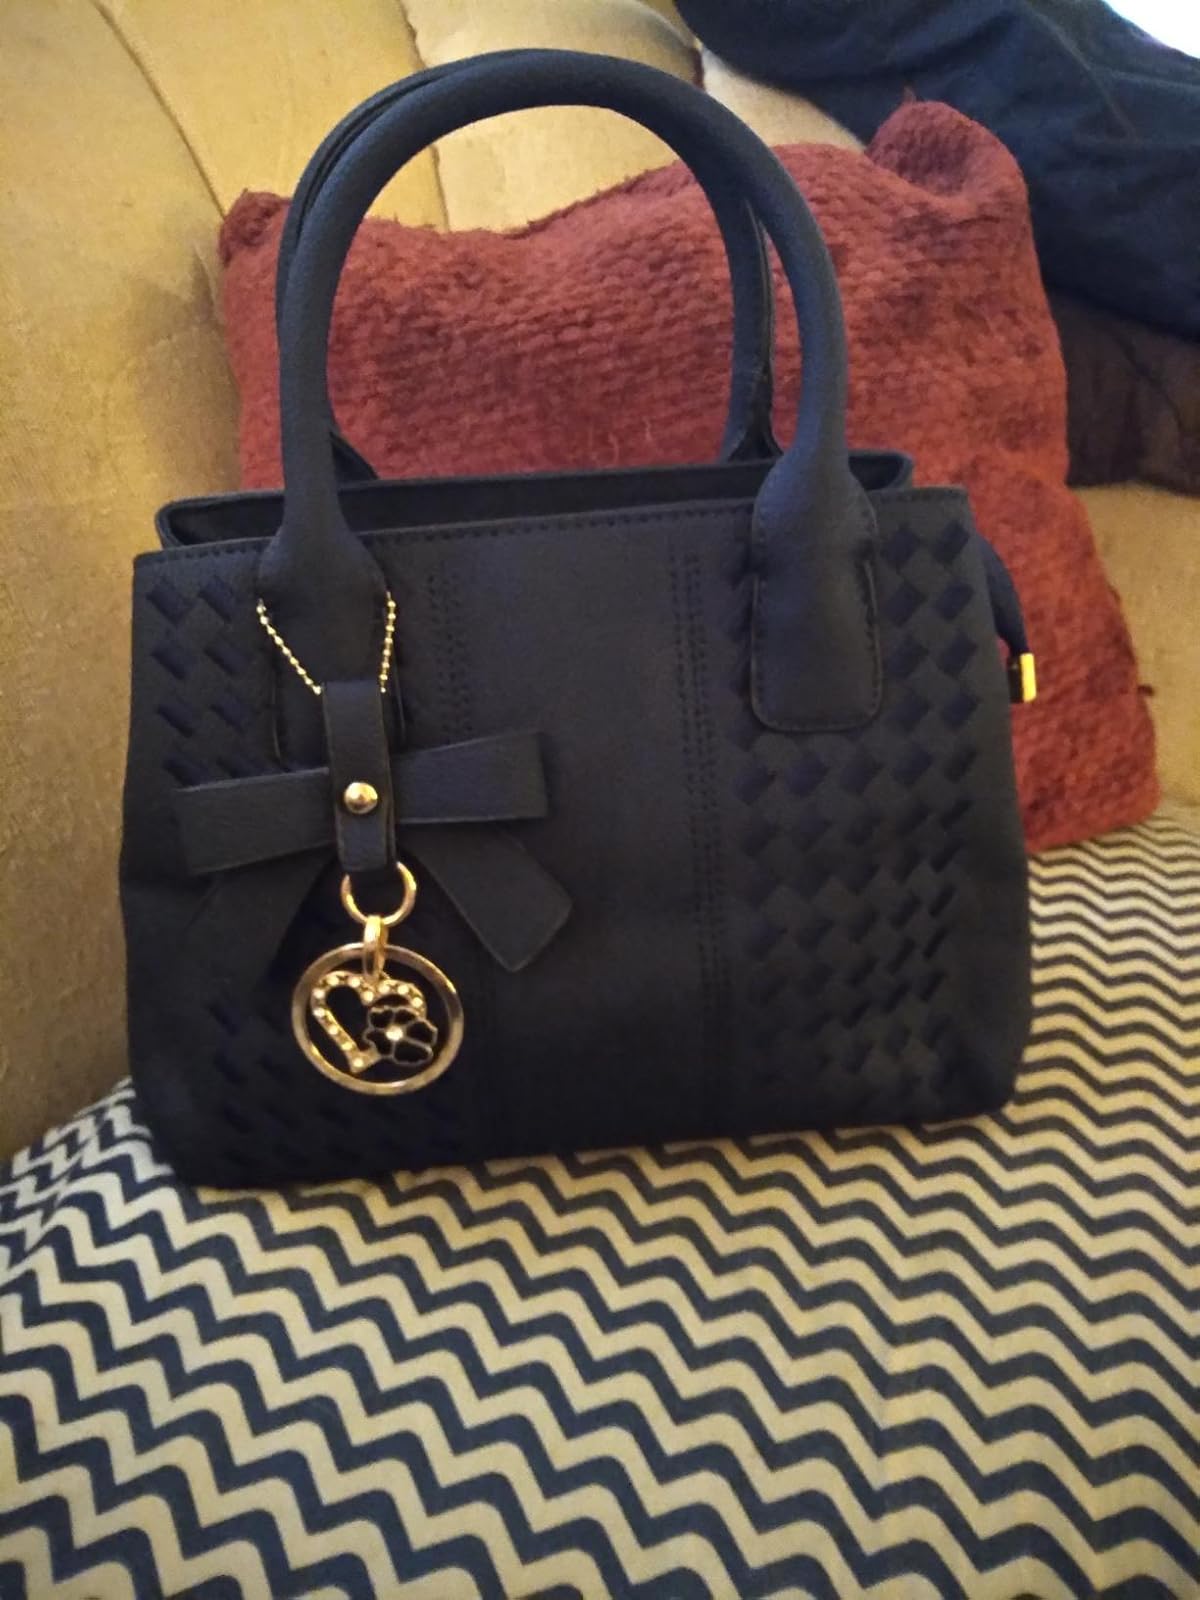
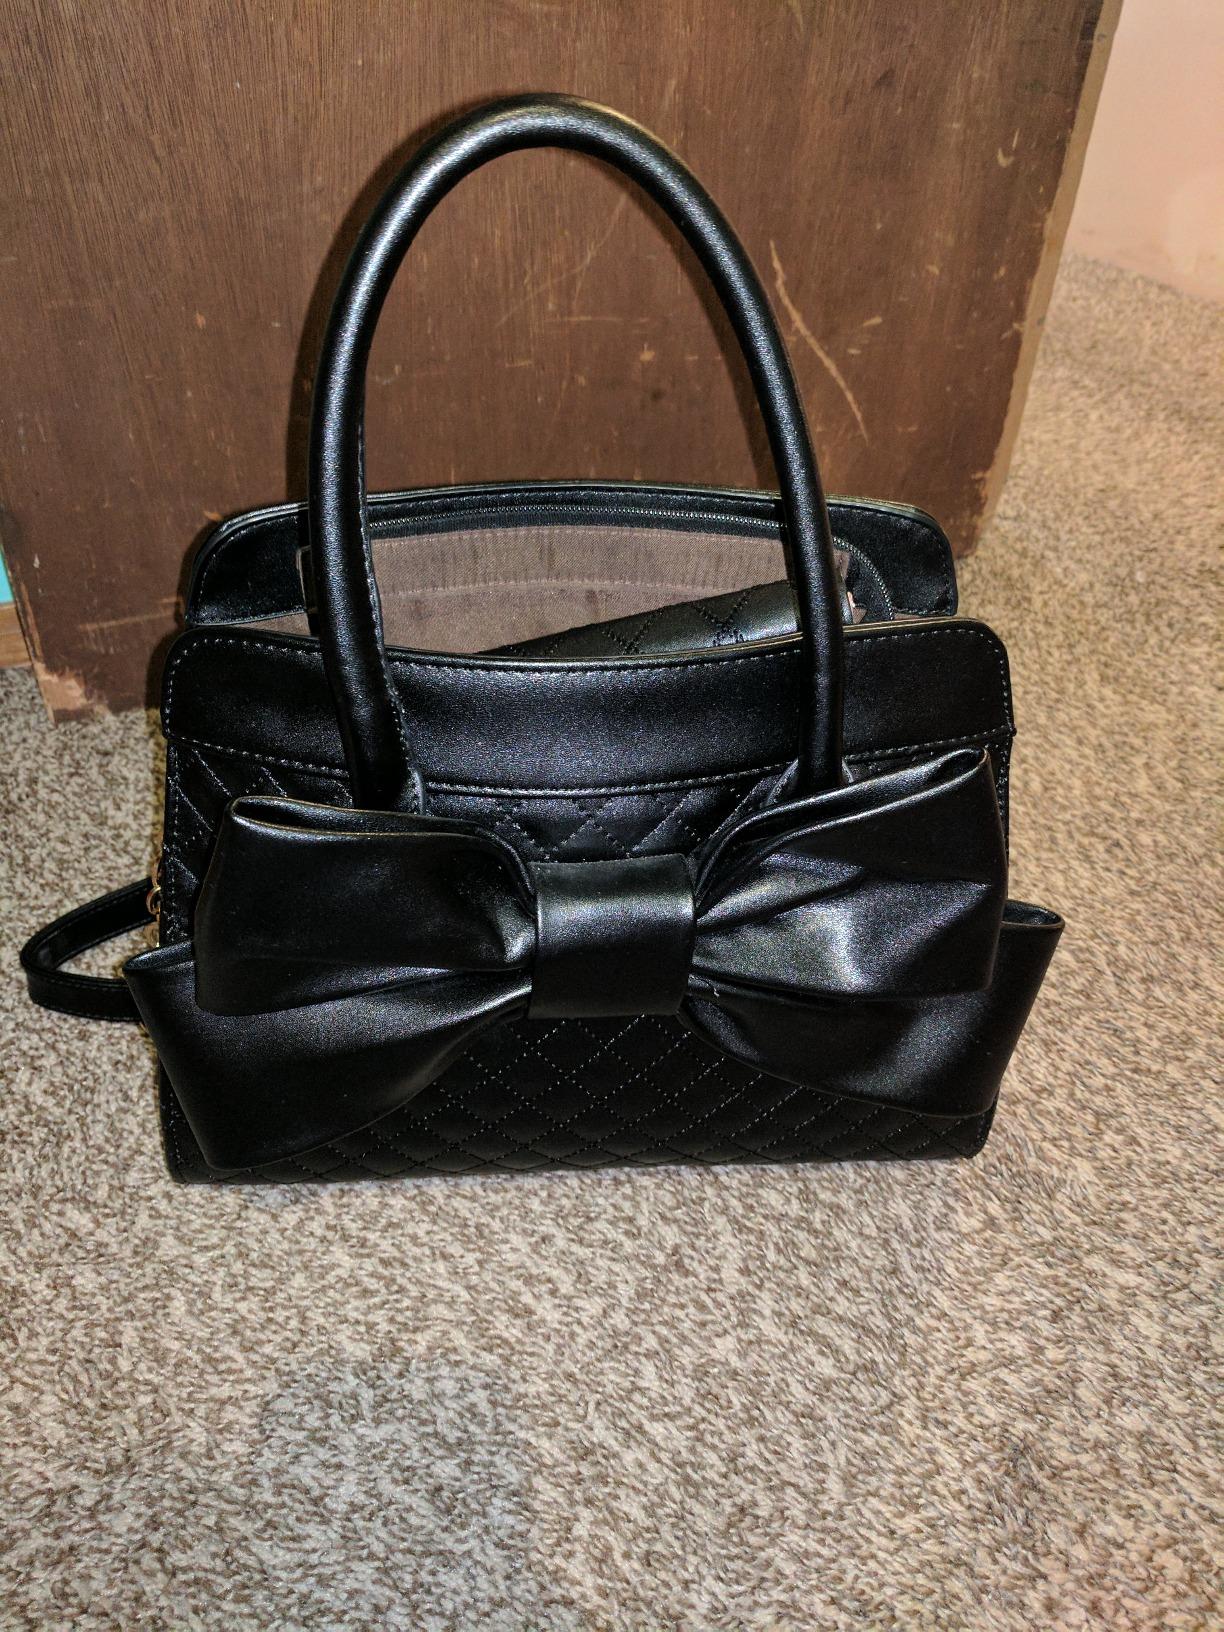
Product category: accessories_handbag
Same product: no